Marie-François Auguste de Caffarelli du Falga

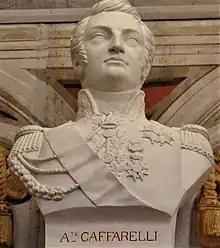
Auguste de Caffarelli

Marie-François Auguste de Caffarelli du Falga (October 7, 1766, Falga, Haute-Garonne, France – January 23, 1849, Leschelles, near Guise, Aisne) was a French général de division of Italian descent. Two of his brothers were also generals. His name is inscribed on the south side of the Arc de Triomphe.